Gimeaux

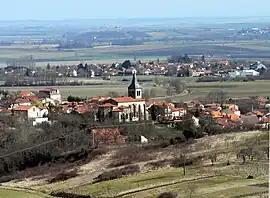
Village of Gimeaux seen from the south-west (DR 411 Prompsat)

Gimeaux is a commune in the Puy-de-Dôme department in Auvergne in central France.